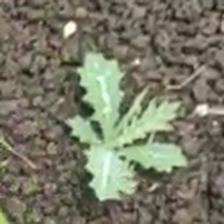
Weed species: Bilayat_(Mexicana_Argemone)